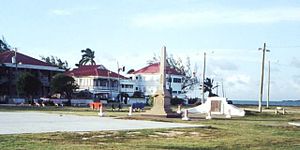
Belize City
Memorial Park i Belize City
Belize City er den største by i det centralamerikanske land Belize. Ifølge en folketælling i 2000 er der 49.040 indbyggere. Uofficielle estimater sætter tallet til 60.000. Byen er det finansielle og industrielle centrum for landet. Byen blev næsten helt ødelagt i 1961, da orkanen Hattie ramte. Byen var hovedstad for British Honduras og efterfølgende for Belize, indtil regeringssædet blev flyttet til den nye hovedstad Belmopan i 1970.